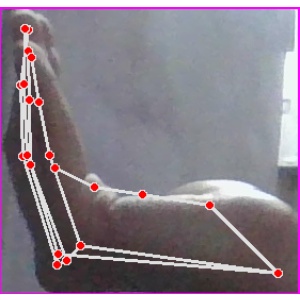
अक्षर: स